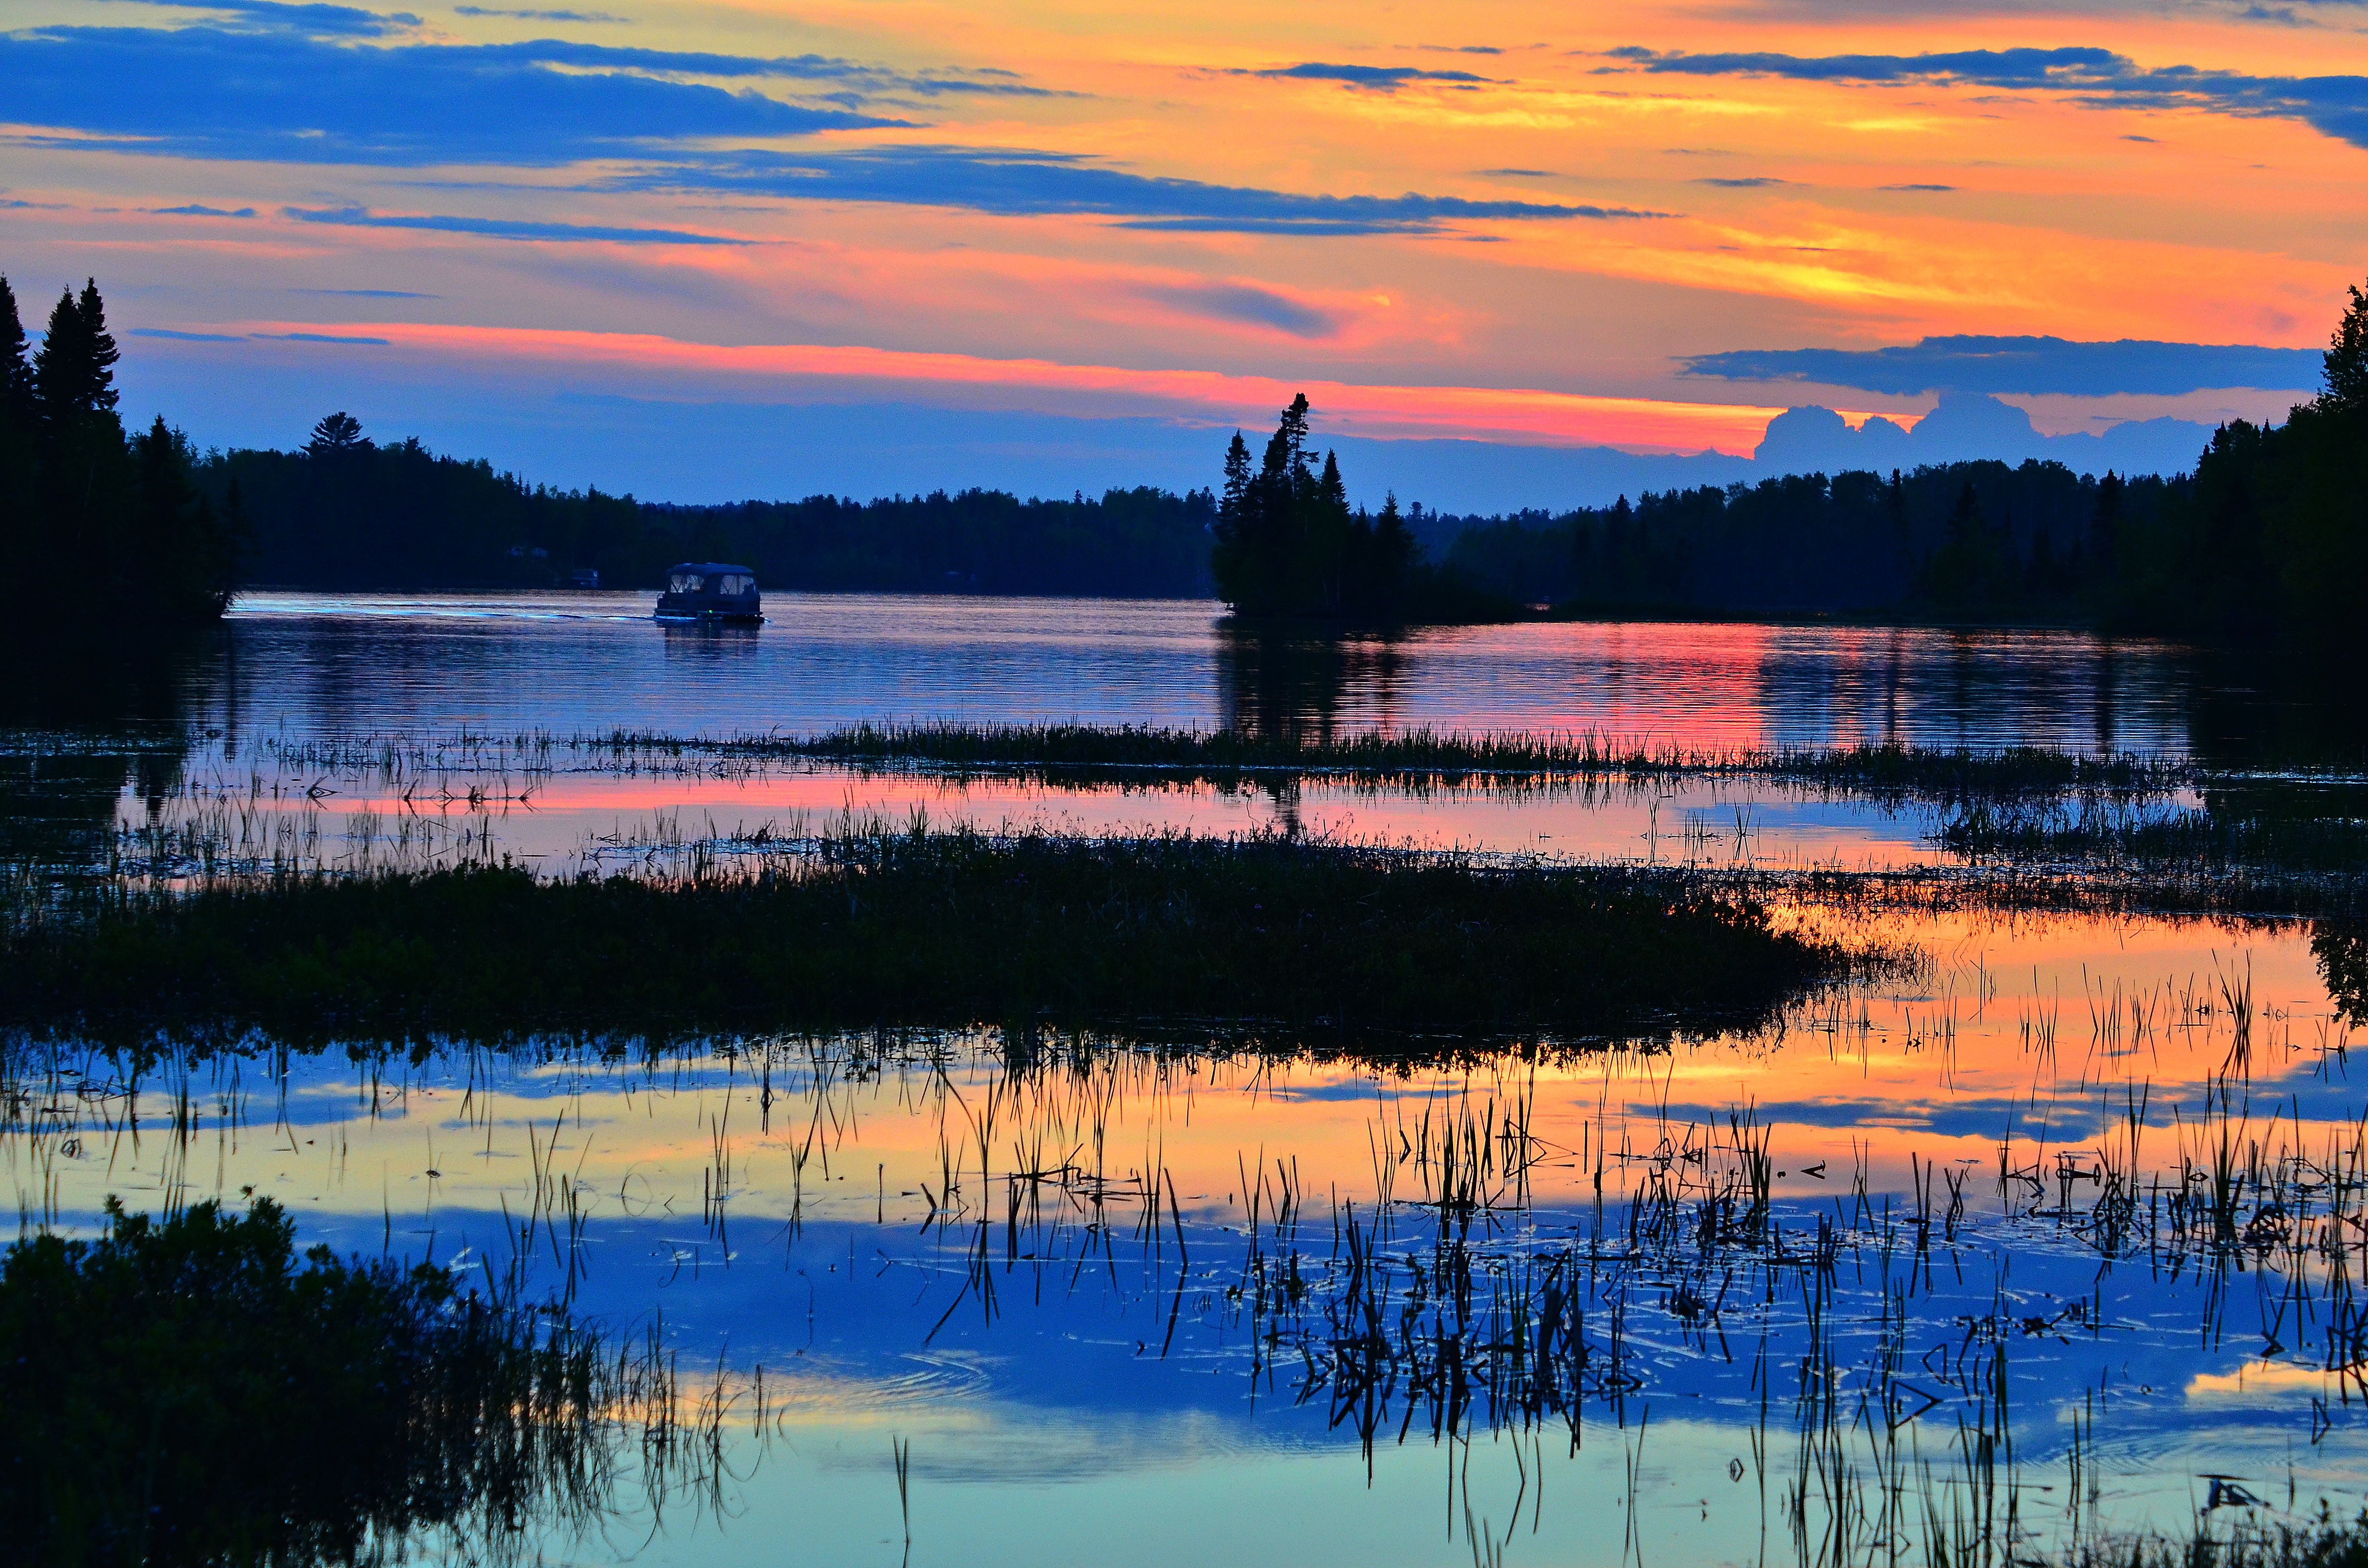
landscape, water, nature, cloud, sunrise, sunset, morning, lake, dawn, river, dusk, evening, reflection, reservoir, clouds, wetland, quebec, loch, afterglow